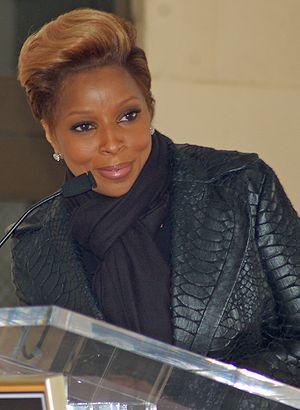
Le Crossroads Guitar Festival est un festival de musique créé en 1999 par Eric Clapton, à forte influence rock. Ce dernier choisit les musiciens qui se produisent sur scène ; Clapton déclare qu'ils font partie des meilleurs et qu'ils ont gagné son respect.
Mary Jane Blige, née le 11 janvier 1971 à New York quartier du Bronx, est une chanteuse, auteure-compositrice et productrice de musique américaine de RnB, très influencée par les musiques soul, rap et gospel. Connue notamment pour ses titres Family Affair et Be Without You, elle a déjà vendu plus de 40 millions de disques à travers le monde depuis ses débuts en 1992. Elle est triple lauréate des Grammy Awards de 2006 et porte le titre de « Queen of Hip-Hop Soul ».